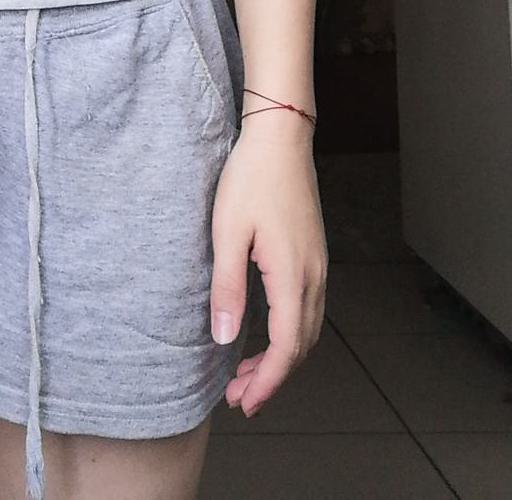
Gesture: no_gesture